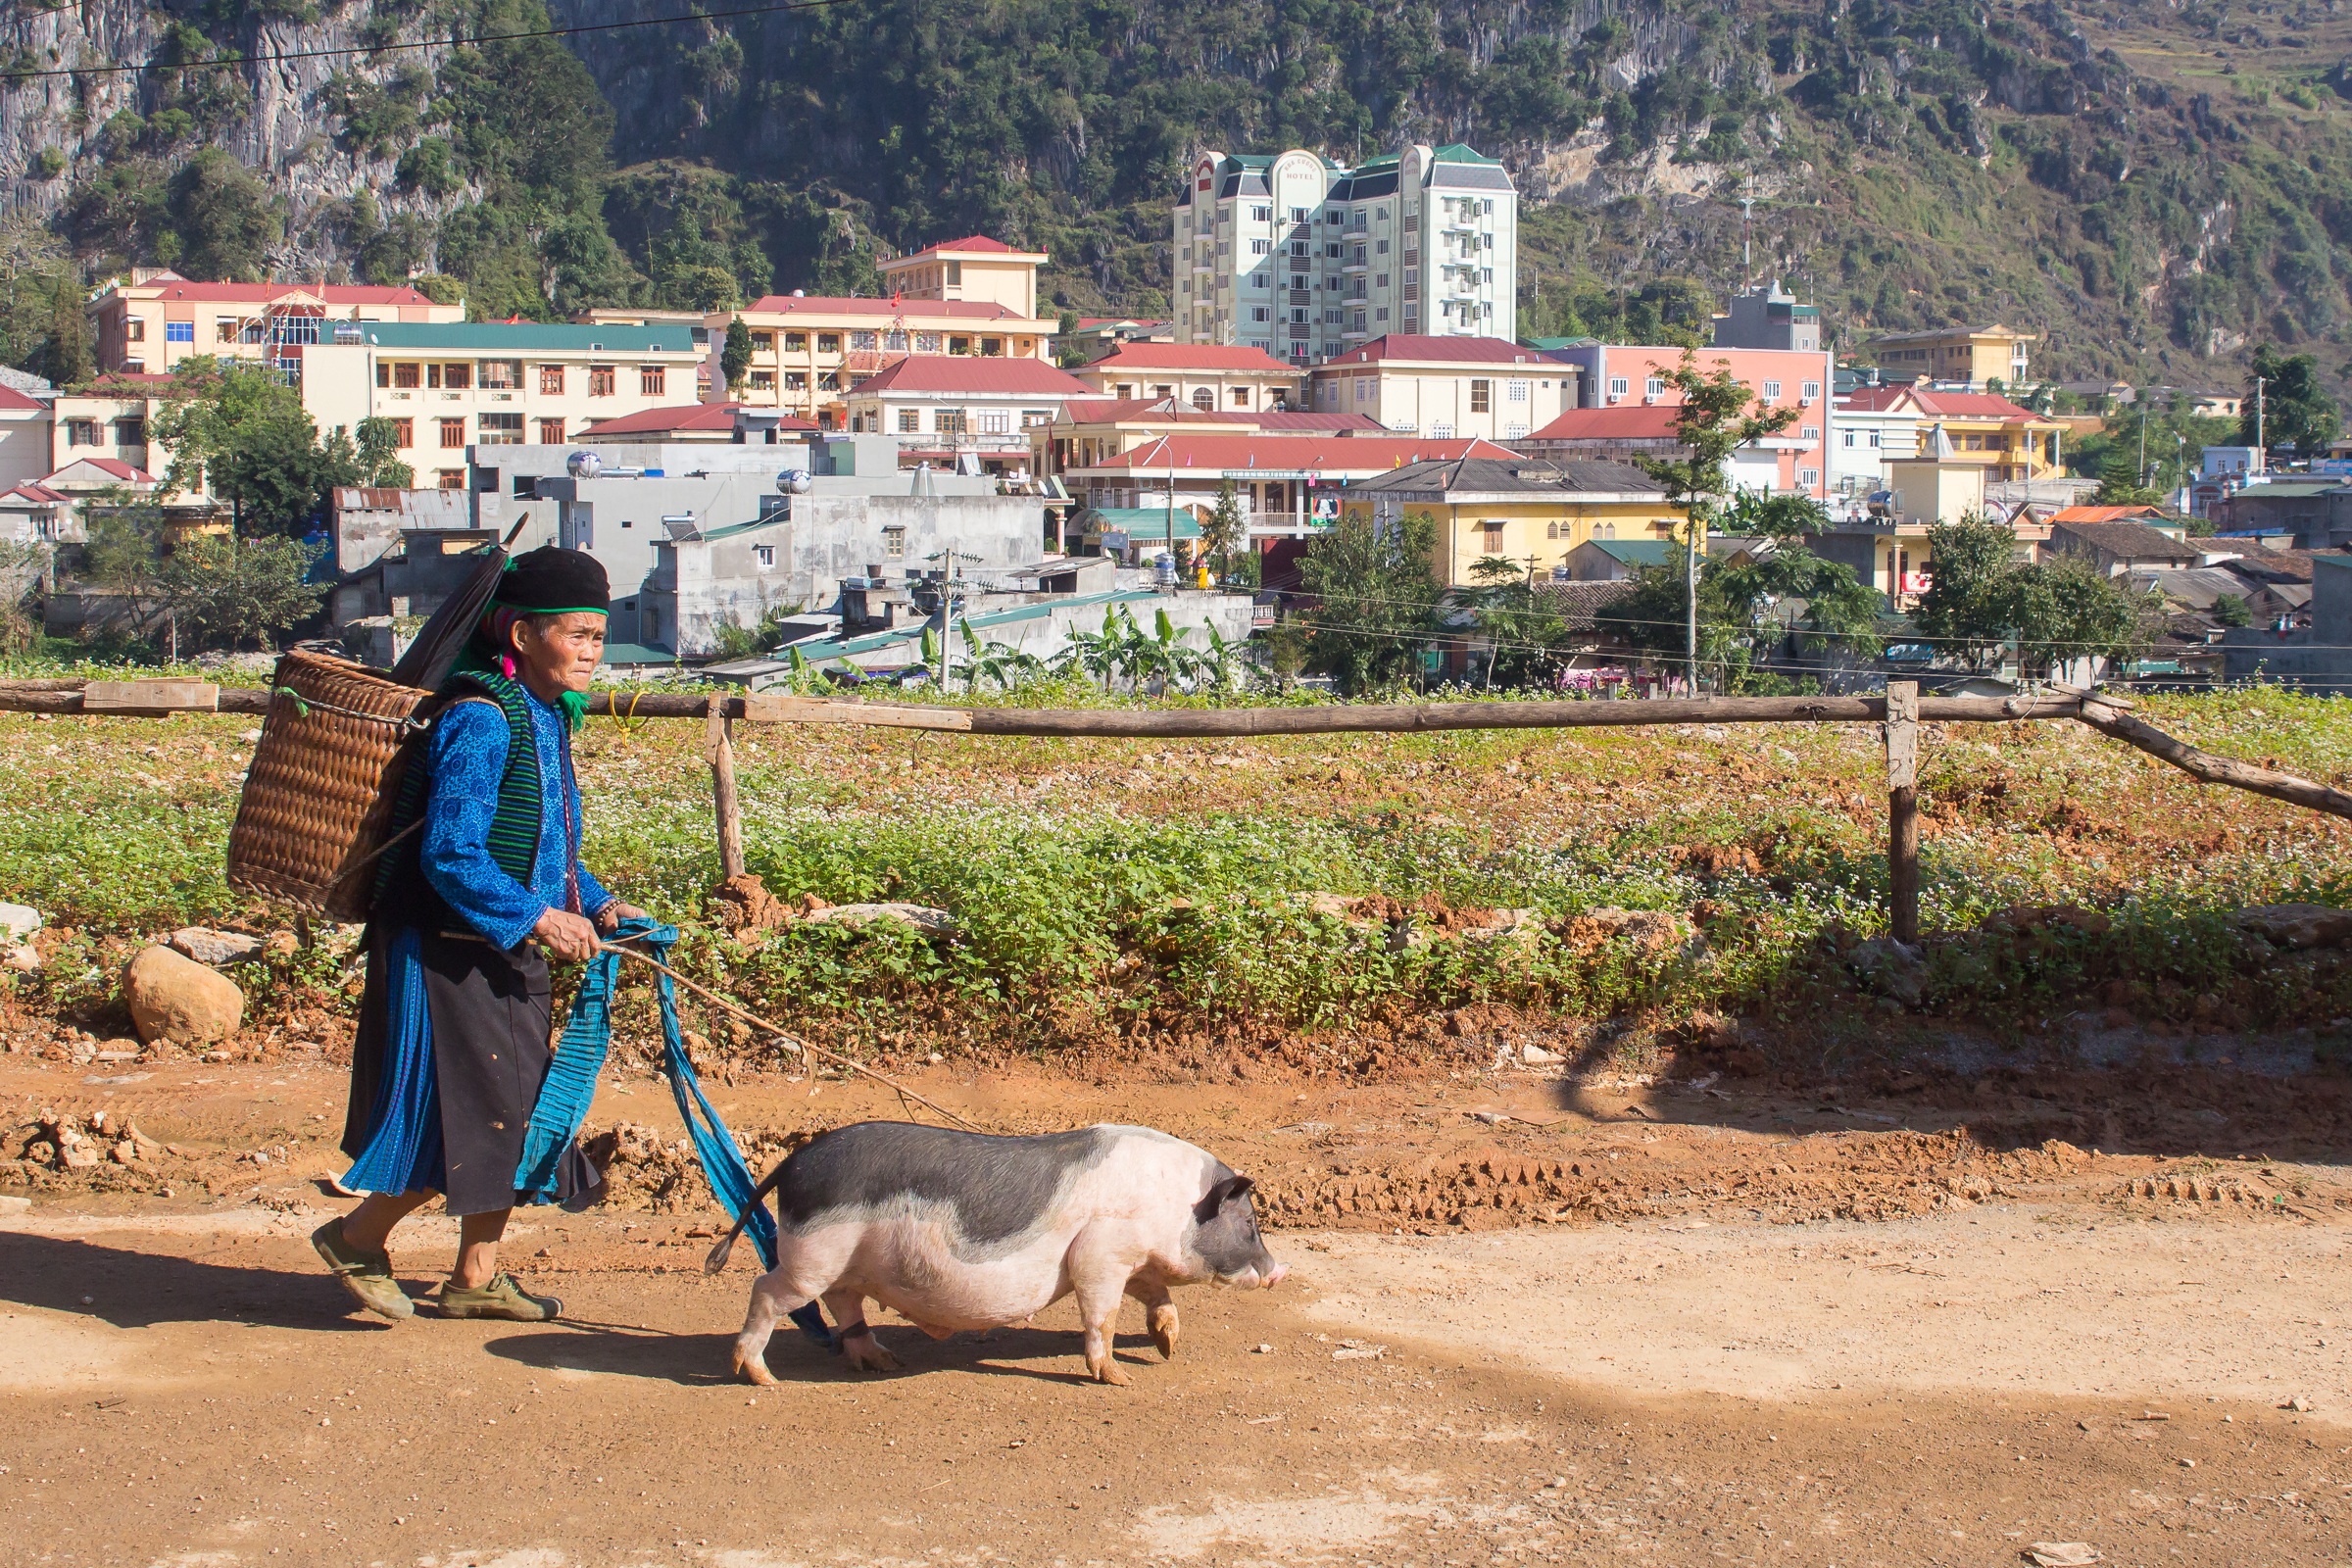
people, woman, old, vacation, village, bazaar, ethnic, poverty, pig, tradition, vietnam, poor, old age, rural area, locals, the market, minority, dong van, cattle like mammal